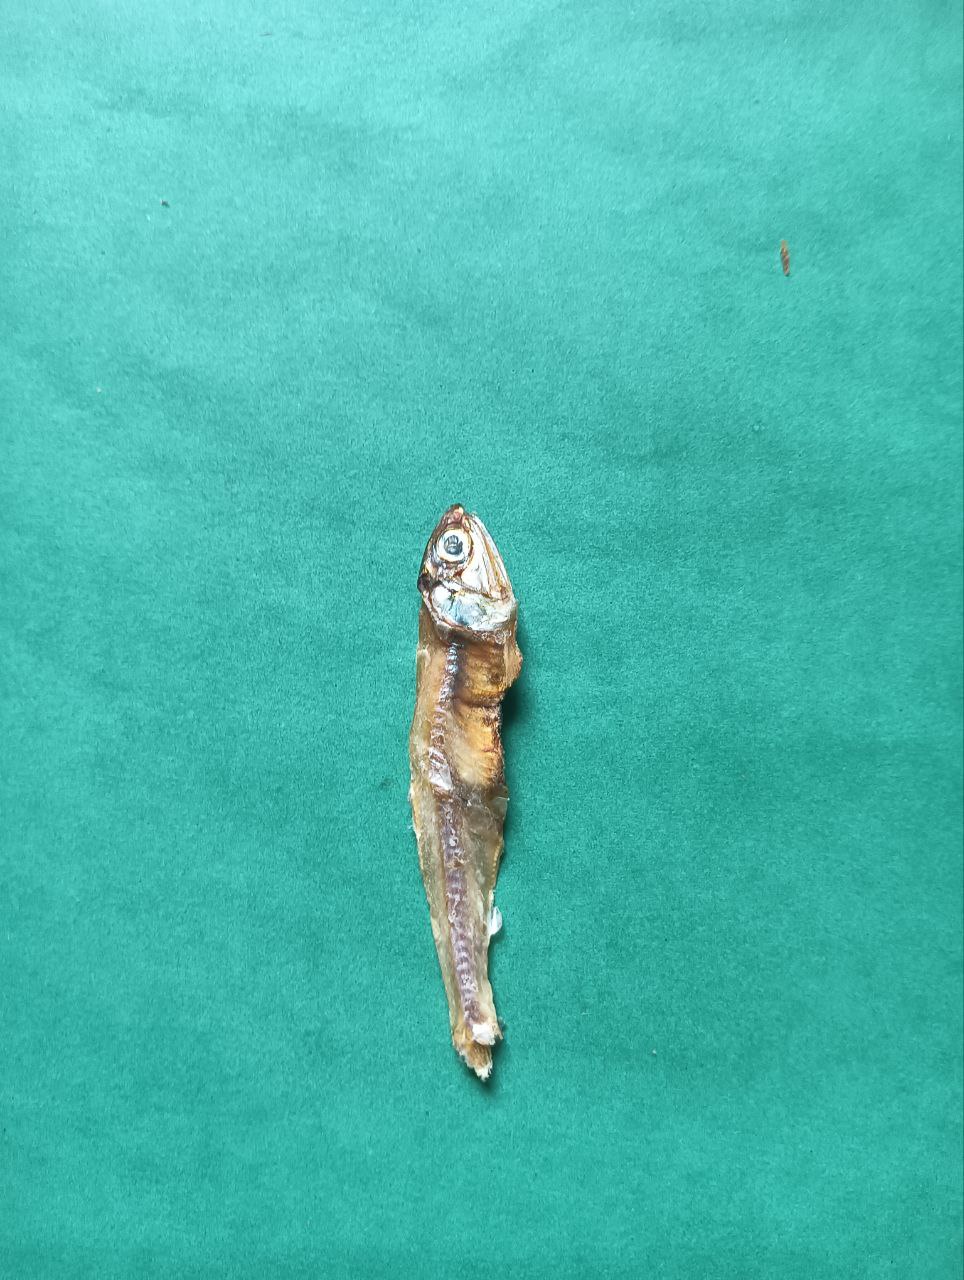
Species: narkeli